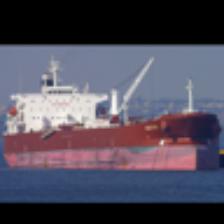
Label: NonHuman